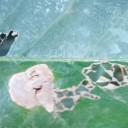
Label: Miner